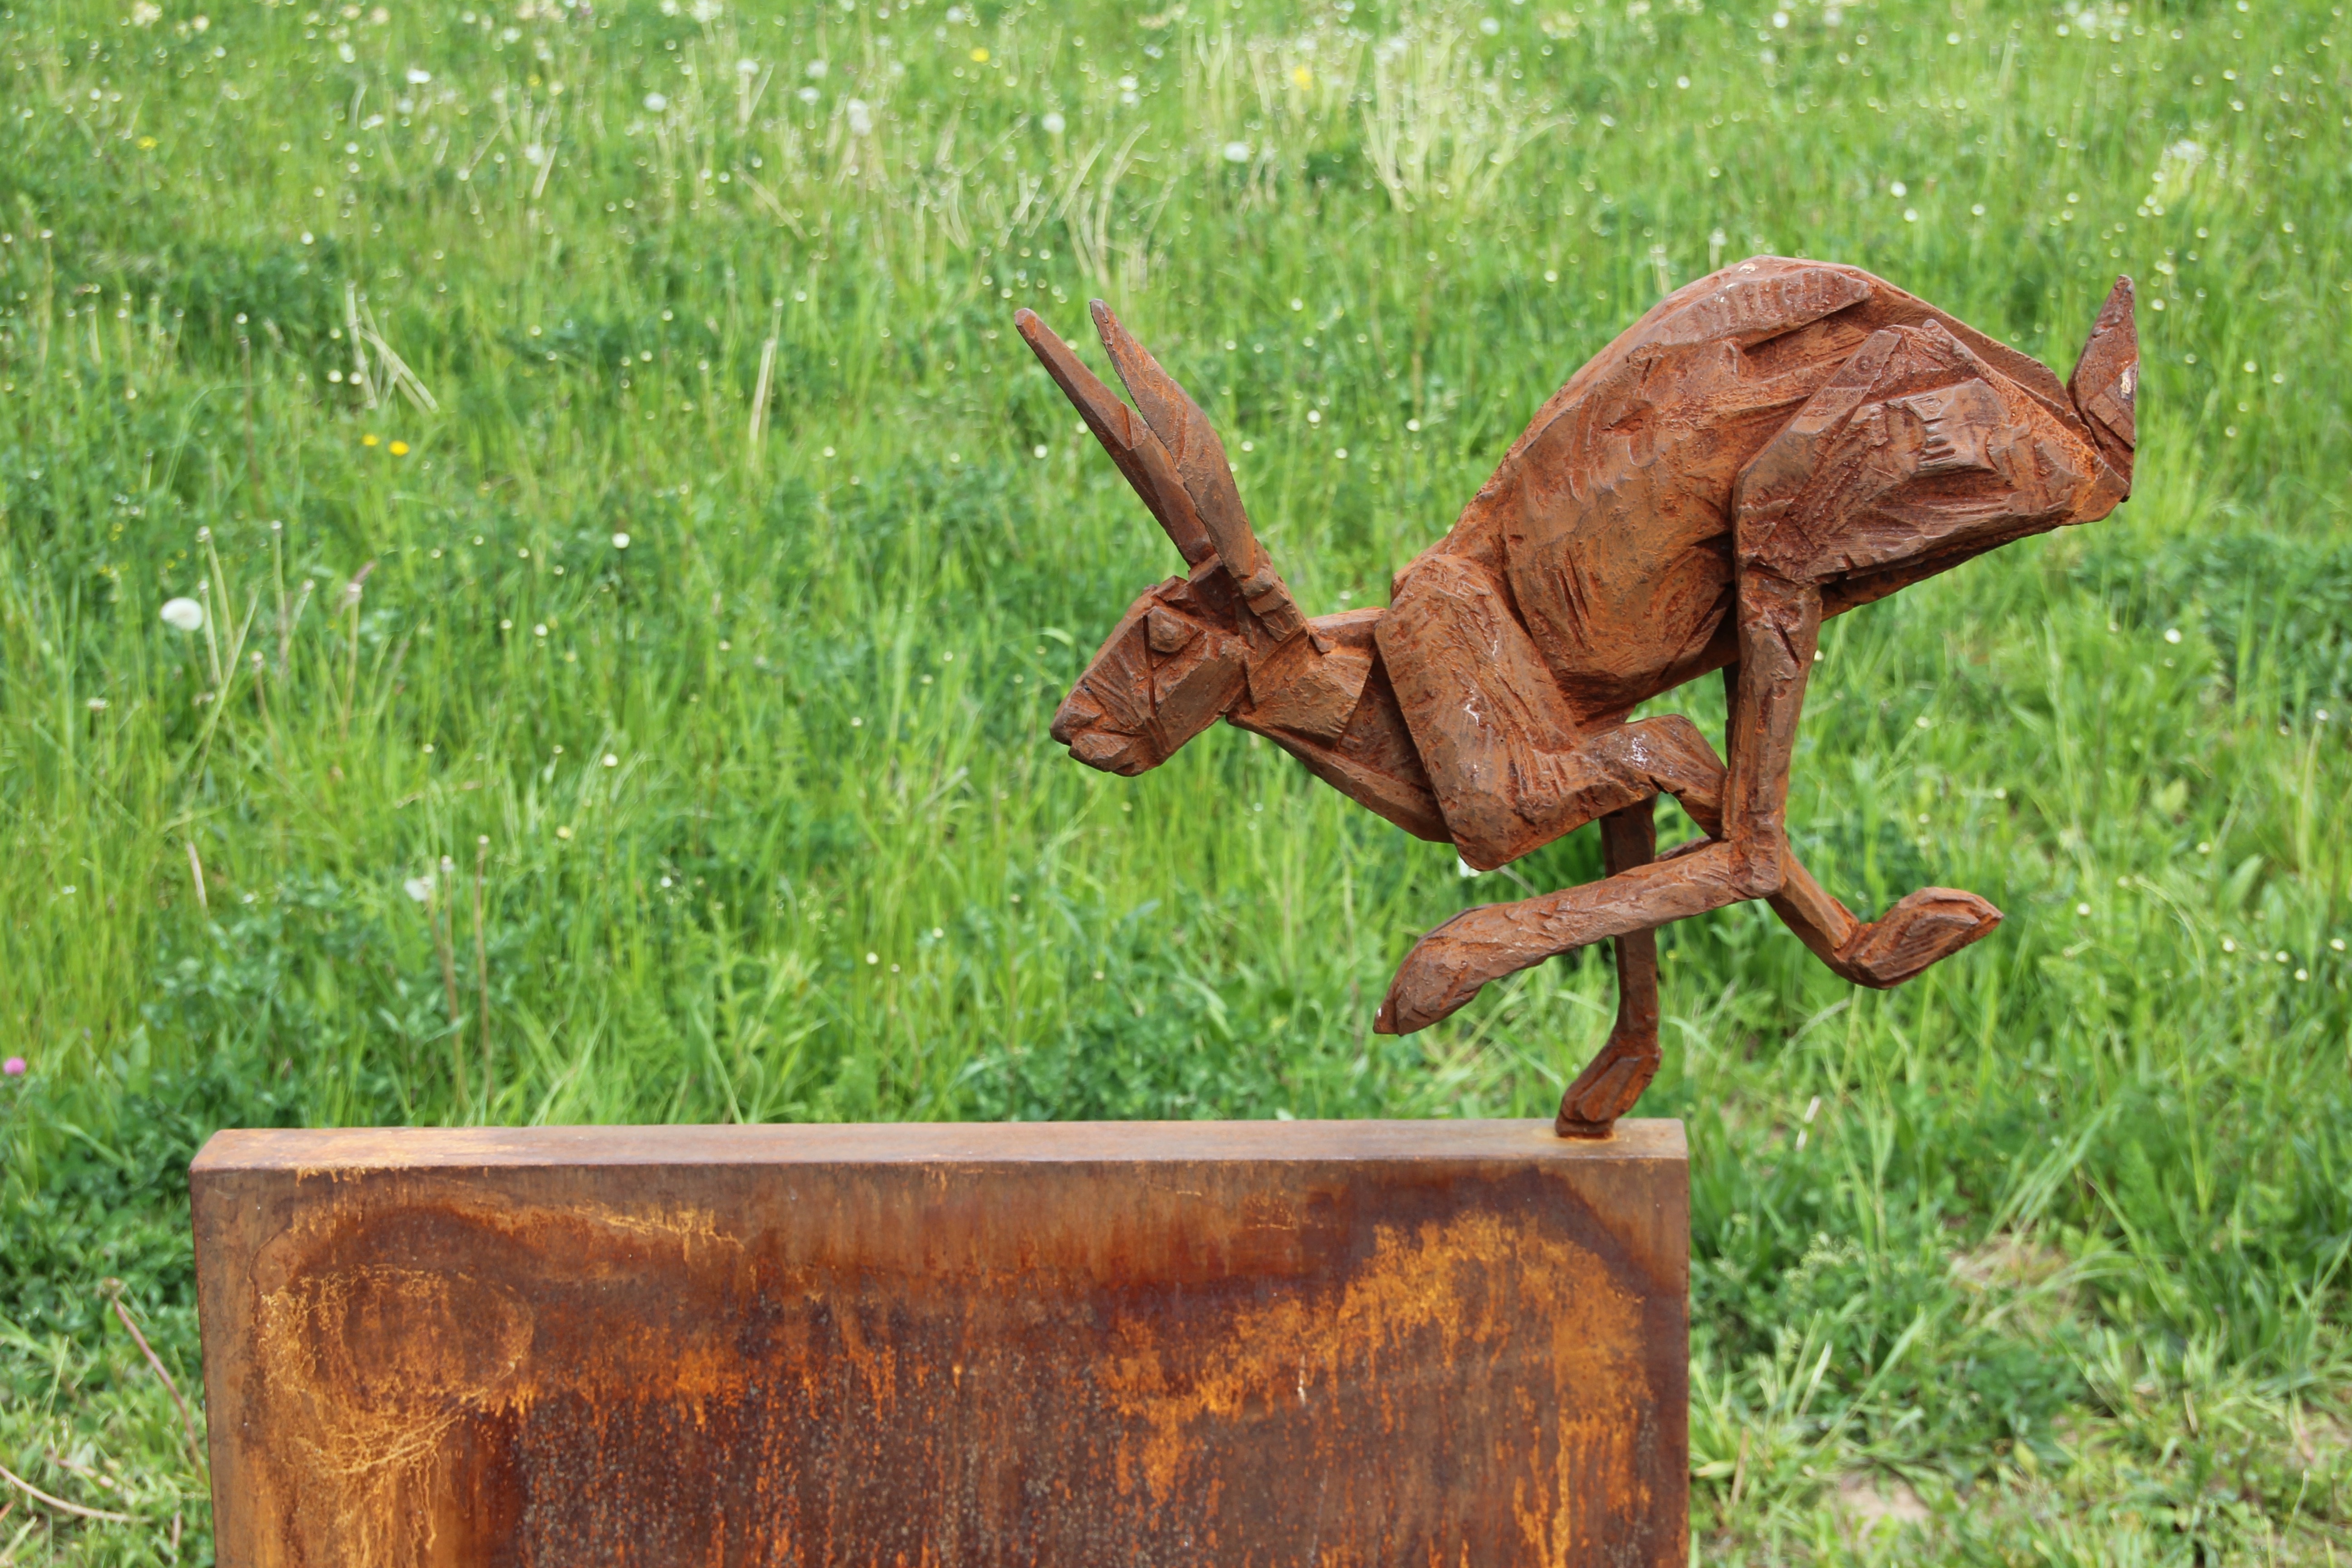
wood, statue, hare, sculpture, art, carving, bayreuth, giant rabbits, art object, object art, state garden show, bunny jump, bounce away, running away, chainsaw carving